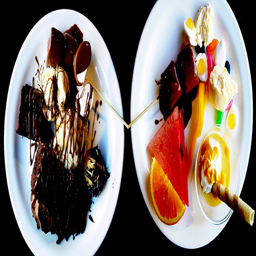
Two plates topped with desserts and chocolate caramel topping.
Two white plates of food containing dessert and fruit.
Two plates of desert food are side by side.
Two white plates have tasty looking desserts on them.
A couple plates of food on a table.